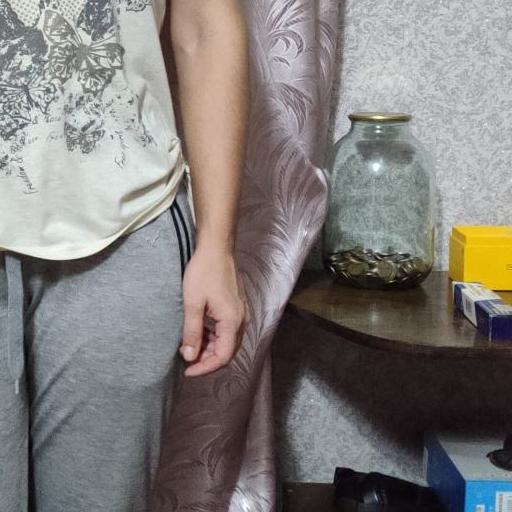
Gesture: no_gesture